Wibele
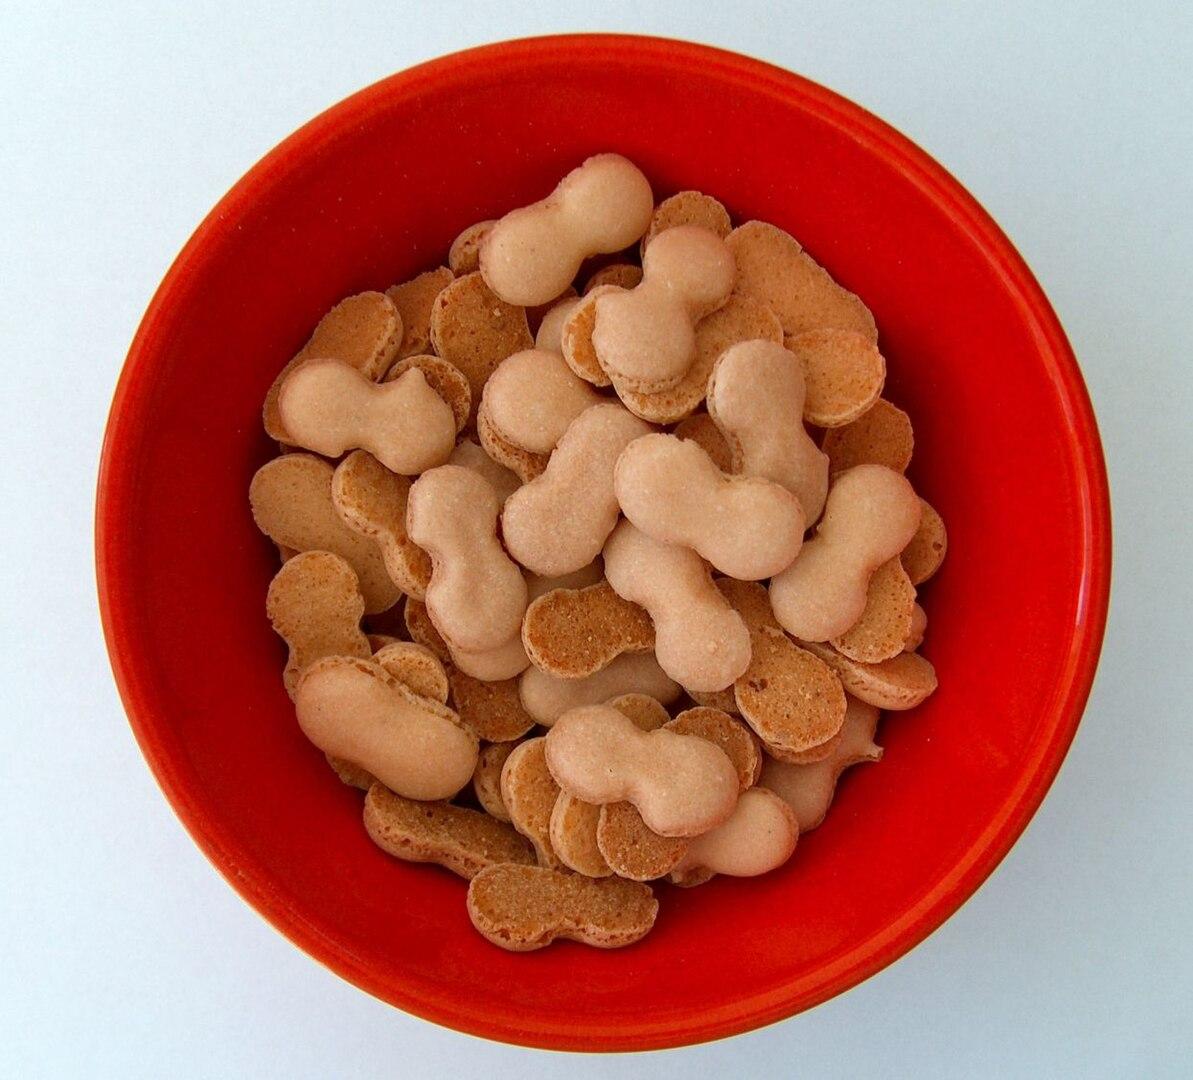
Also known as:
de - German: Wibele
es - Spanish: Wibele
jv - Javanese: Wibele
Category: biscuit (biscuit)
Cuisine: German
Associated cuisines: German
Area: Fraconia
Countries: Germany
Region: Western Europe, , , ,
The dish is a type of very small, sweet biscuits. The dough is made from egg white, icing sugar, flour and vanilla sugar.